Mediomatrici

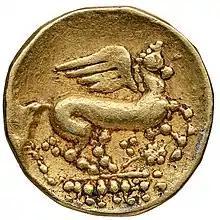
Mediomatrici quarter-stater. Ca. 100 BC.

Before the Roman conquest (57 BC), the territory of the Mediomatrici comprised the upper basins of the rivers Maas, Moselle and Saar, and extended eastwards as far as the Rhine in the mid-first century BC. Ptolemy places them south of the Treviri, between the Remi and the Leuci.